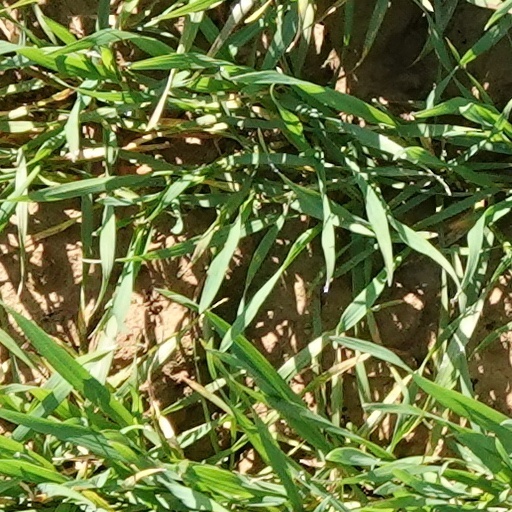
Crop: wheat